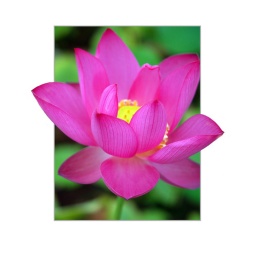
A pink flower at the University of Tennessee Trial Gardens in Knoxville.